Hunger's Rogues

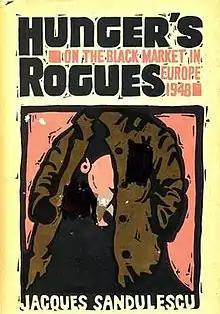
First edition cover

Hunger's Rogues ("Hunger's Rogues: On The Black Market In Europe") is an autobiography written by Jacques Sandulescu (February 21, 1928 – November 19, 2010). Sandulescu was conscripted in Romania at age 16 by the occupying Soviet army in the latter days of World War II and transported to work in the coal mines of the Donbas region of Ukraine. The book describes life in Europe in the immediate aftermath of the war from the perspective of the author's experiences as a displaced person and his involvement with the black market of the time.